Alexander Marshal

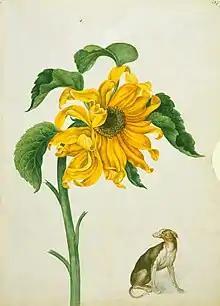
"Common sunflower and greyhound", from the florilegium now in The Royal Collection

Alexander Marshal (c.1620 – 7 December 1682 in London) was an English entomologist, gardener and botanical artist, noted for four albums of paintings, including the florilegium he compiled, consisting of some 160 folios of plants cultivated in English gardens, and finally presented to George IV in the 1820s.